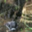
Label: shrew